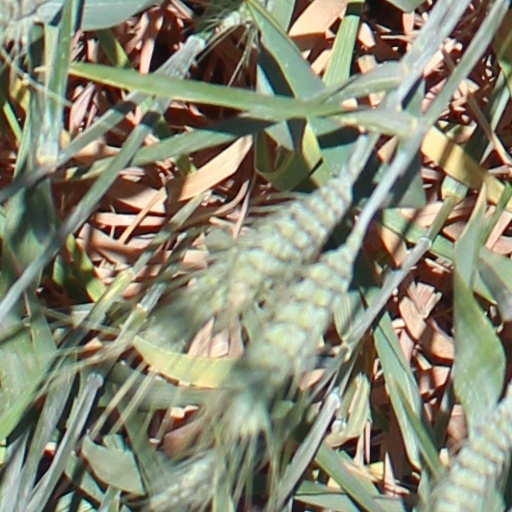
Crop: wheat